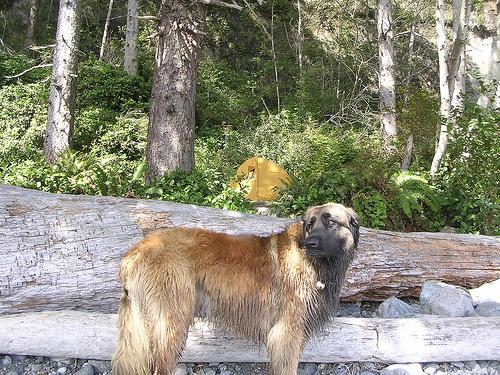
Breed: leonberger